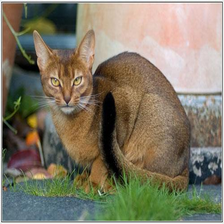
Species: cat
Breed: Abyssinian